José Pascual de Liñán y Eguizábal

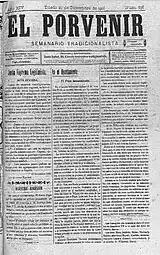
"El Porvenir"

Though he started contributing to popular newspapers and periodicals in the late 1870s, Liñán did not commence closer co-operation with any title and did not gain editorial experience prior to 1887; that year he entered editorial board of "La Verdad", a local Traditionalist daily issued in Santander. He soon took over editing the newspaper. When at this role he was assaulted on the street and suffered major injuries; perpetrators have never been identified. Editing "La Verdad" proved to have been just an episode; following political differences with the director in 1887, he resigned few months later.